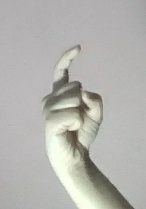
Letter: ra